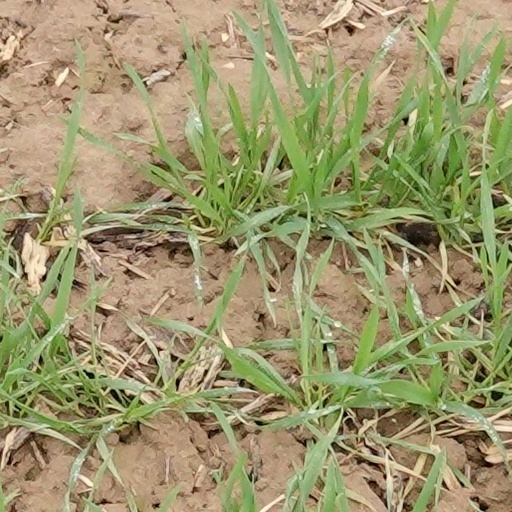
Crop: wheat